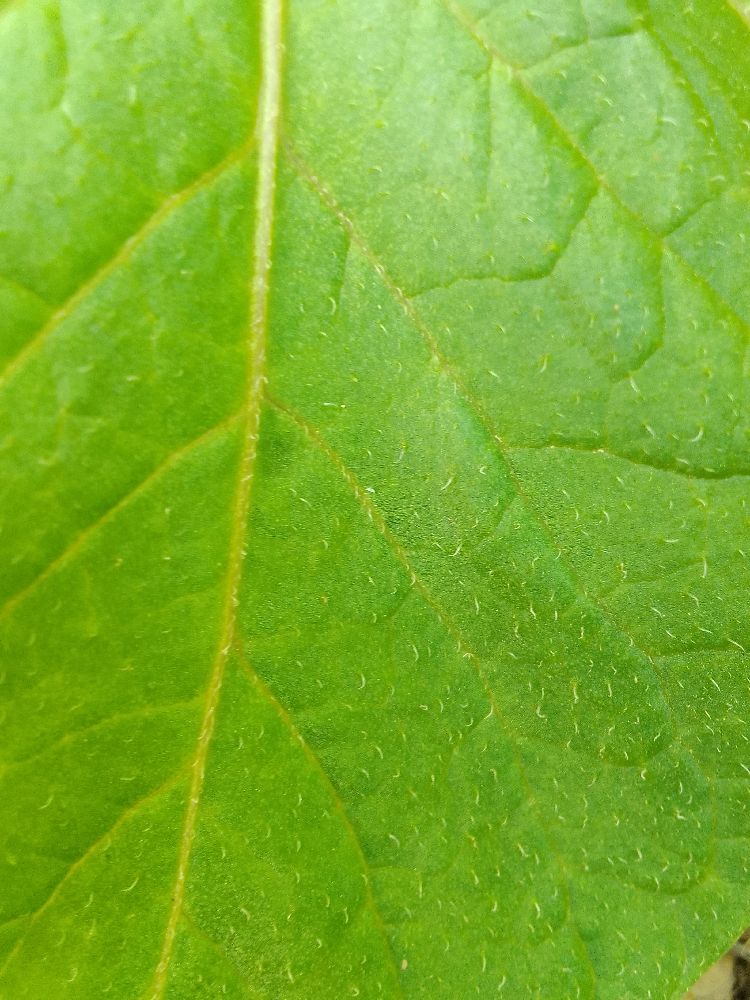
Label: Healthy